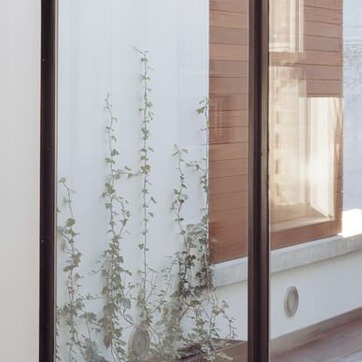
Material: glass